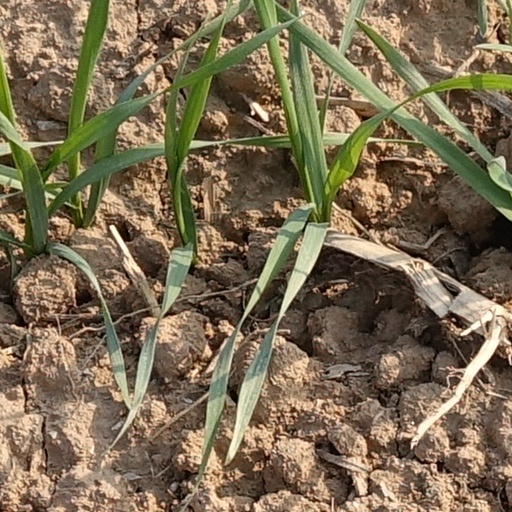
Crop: wheat